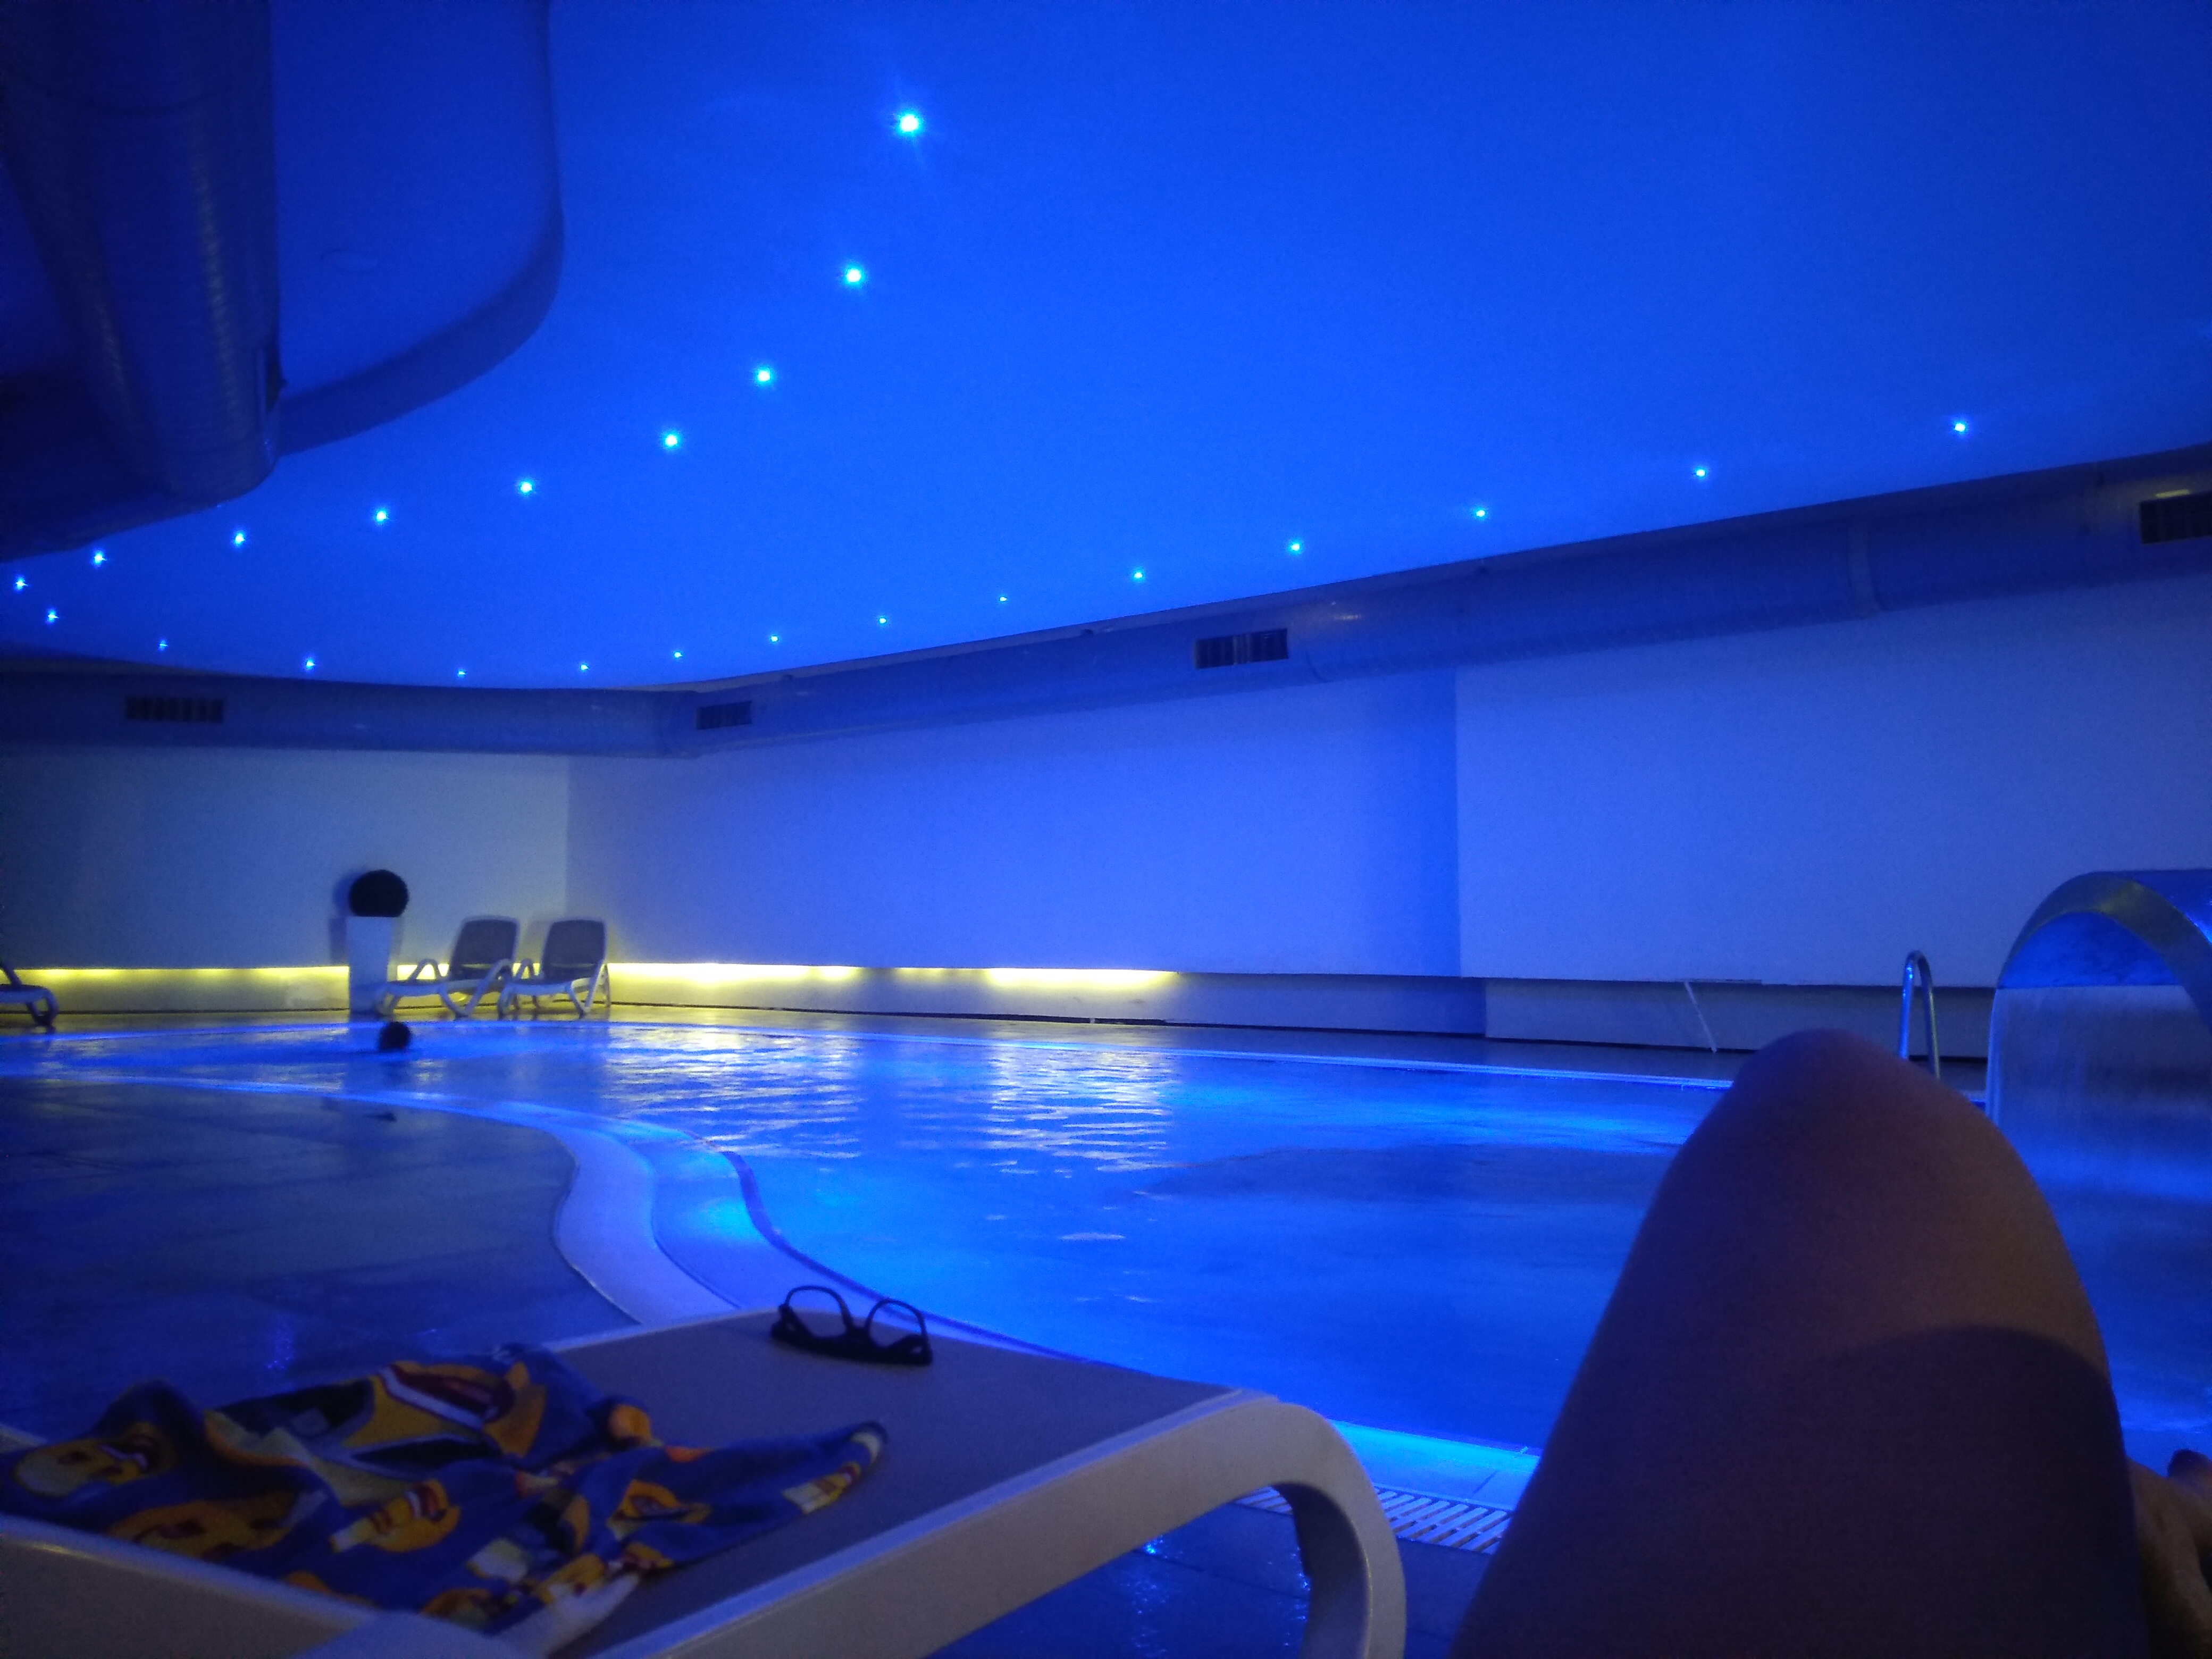
house, blue, swimming pool, leisure centre, architecture, sky, leisure, ceiling, electric blue, world, building